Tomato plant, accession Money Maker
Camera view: bottom (45 deg); turntable rotation: 0 degrees
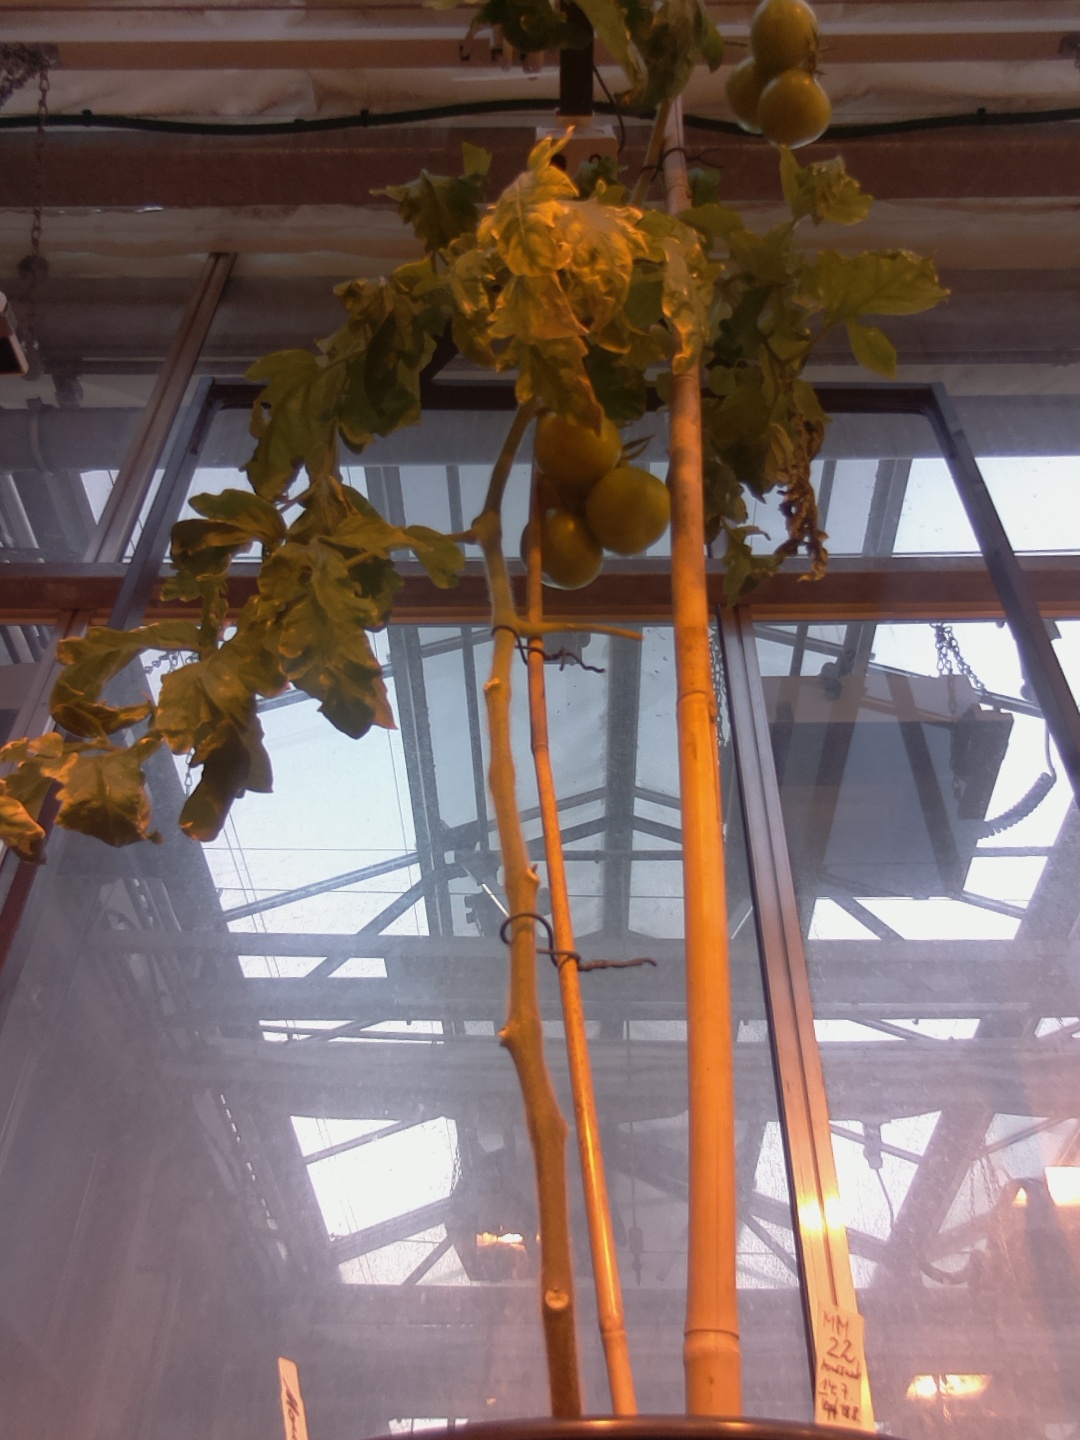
BBCH growth stage 80: fruits start showing typical ripe color (orange -> red)